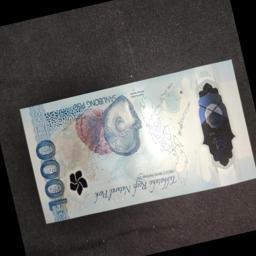
Label: 1000_New_Back